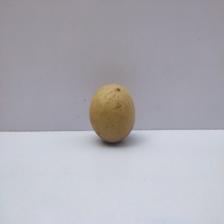
Size: Medium